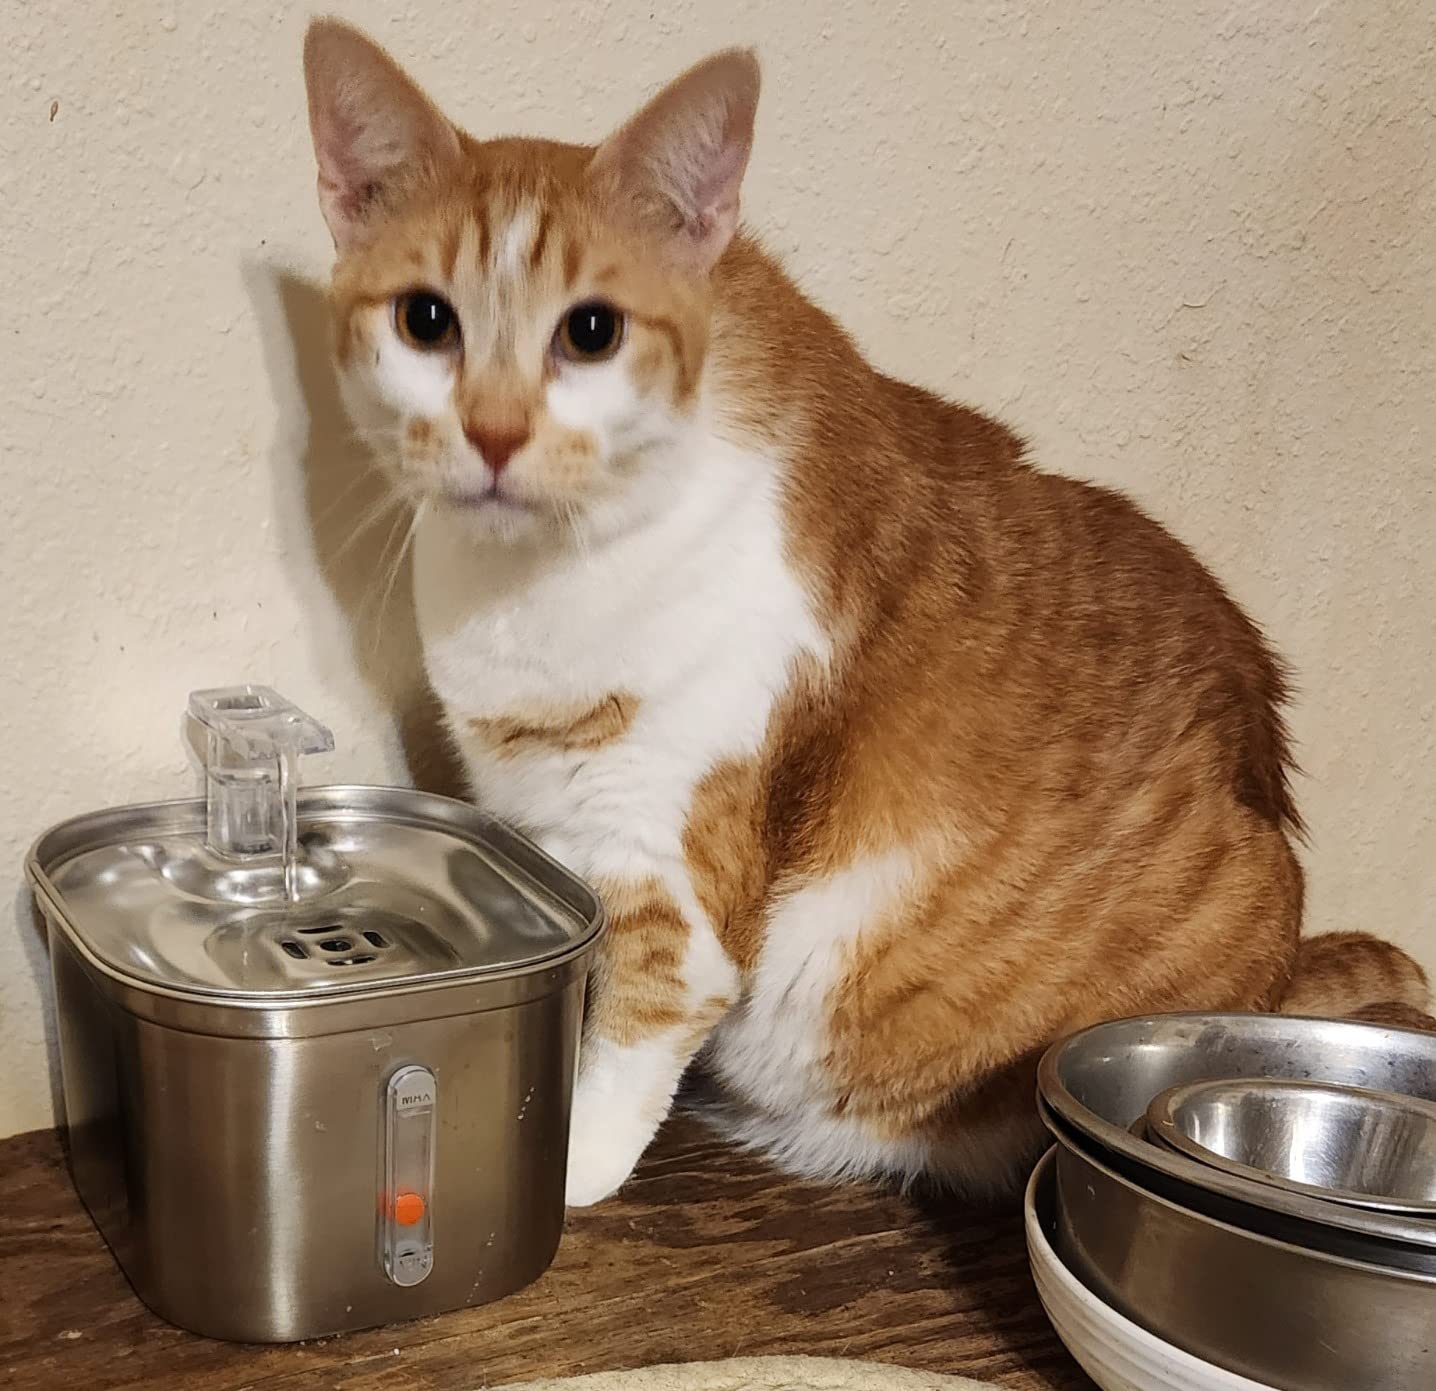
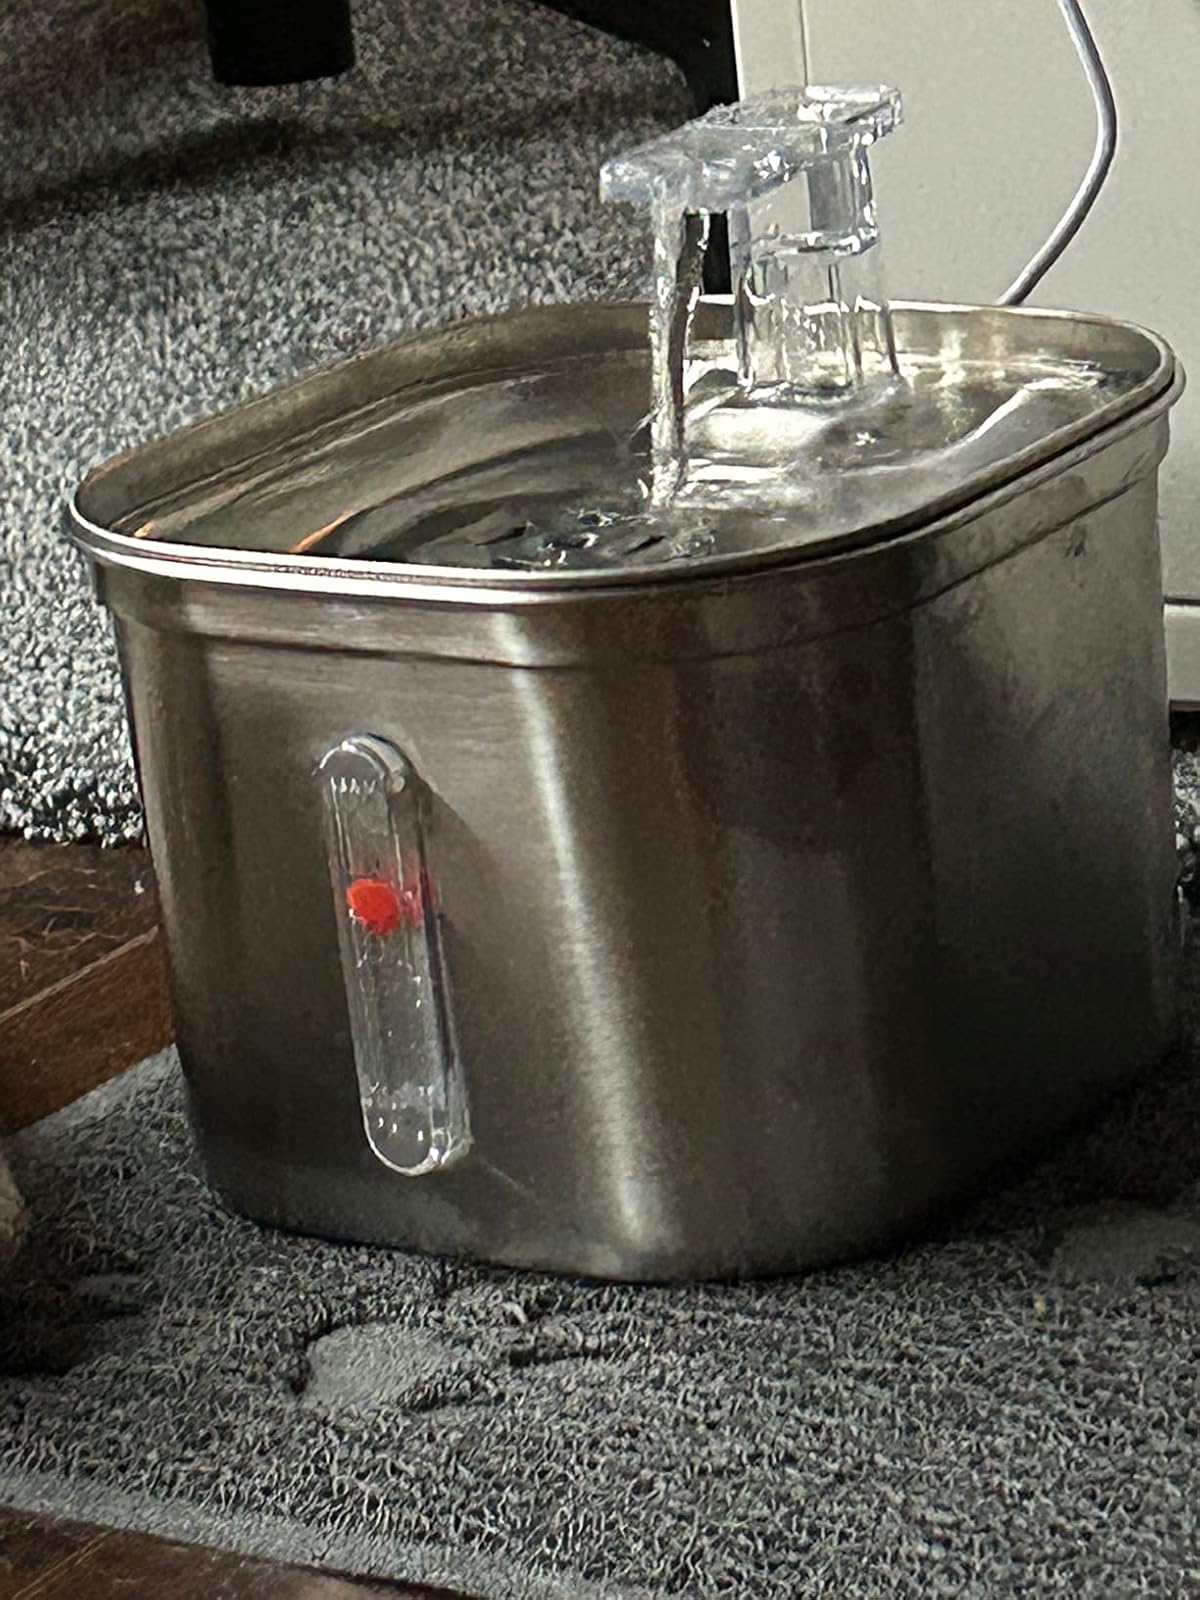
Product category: items_bowl
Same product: yes